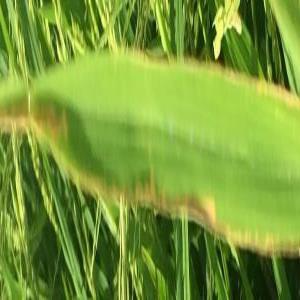
Disease: Bacterialblight